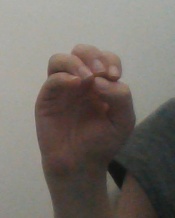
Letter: ha